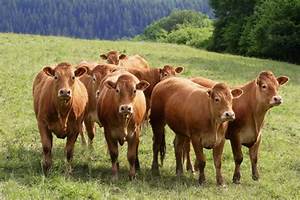
Label: mucca